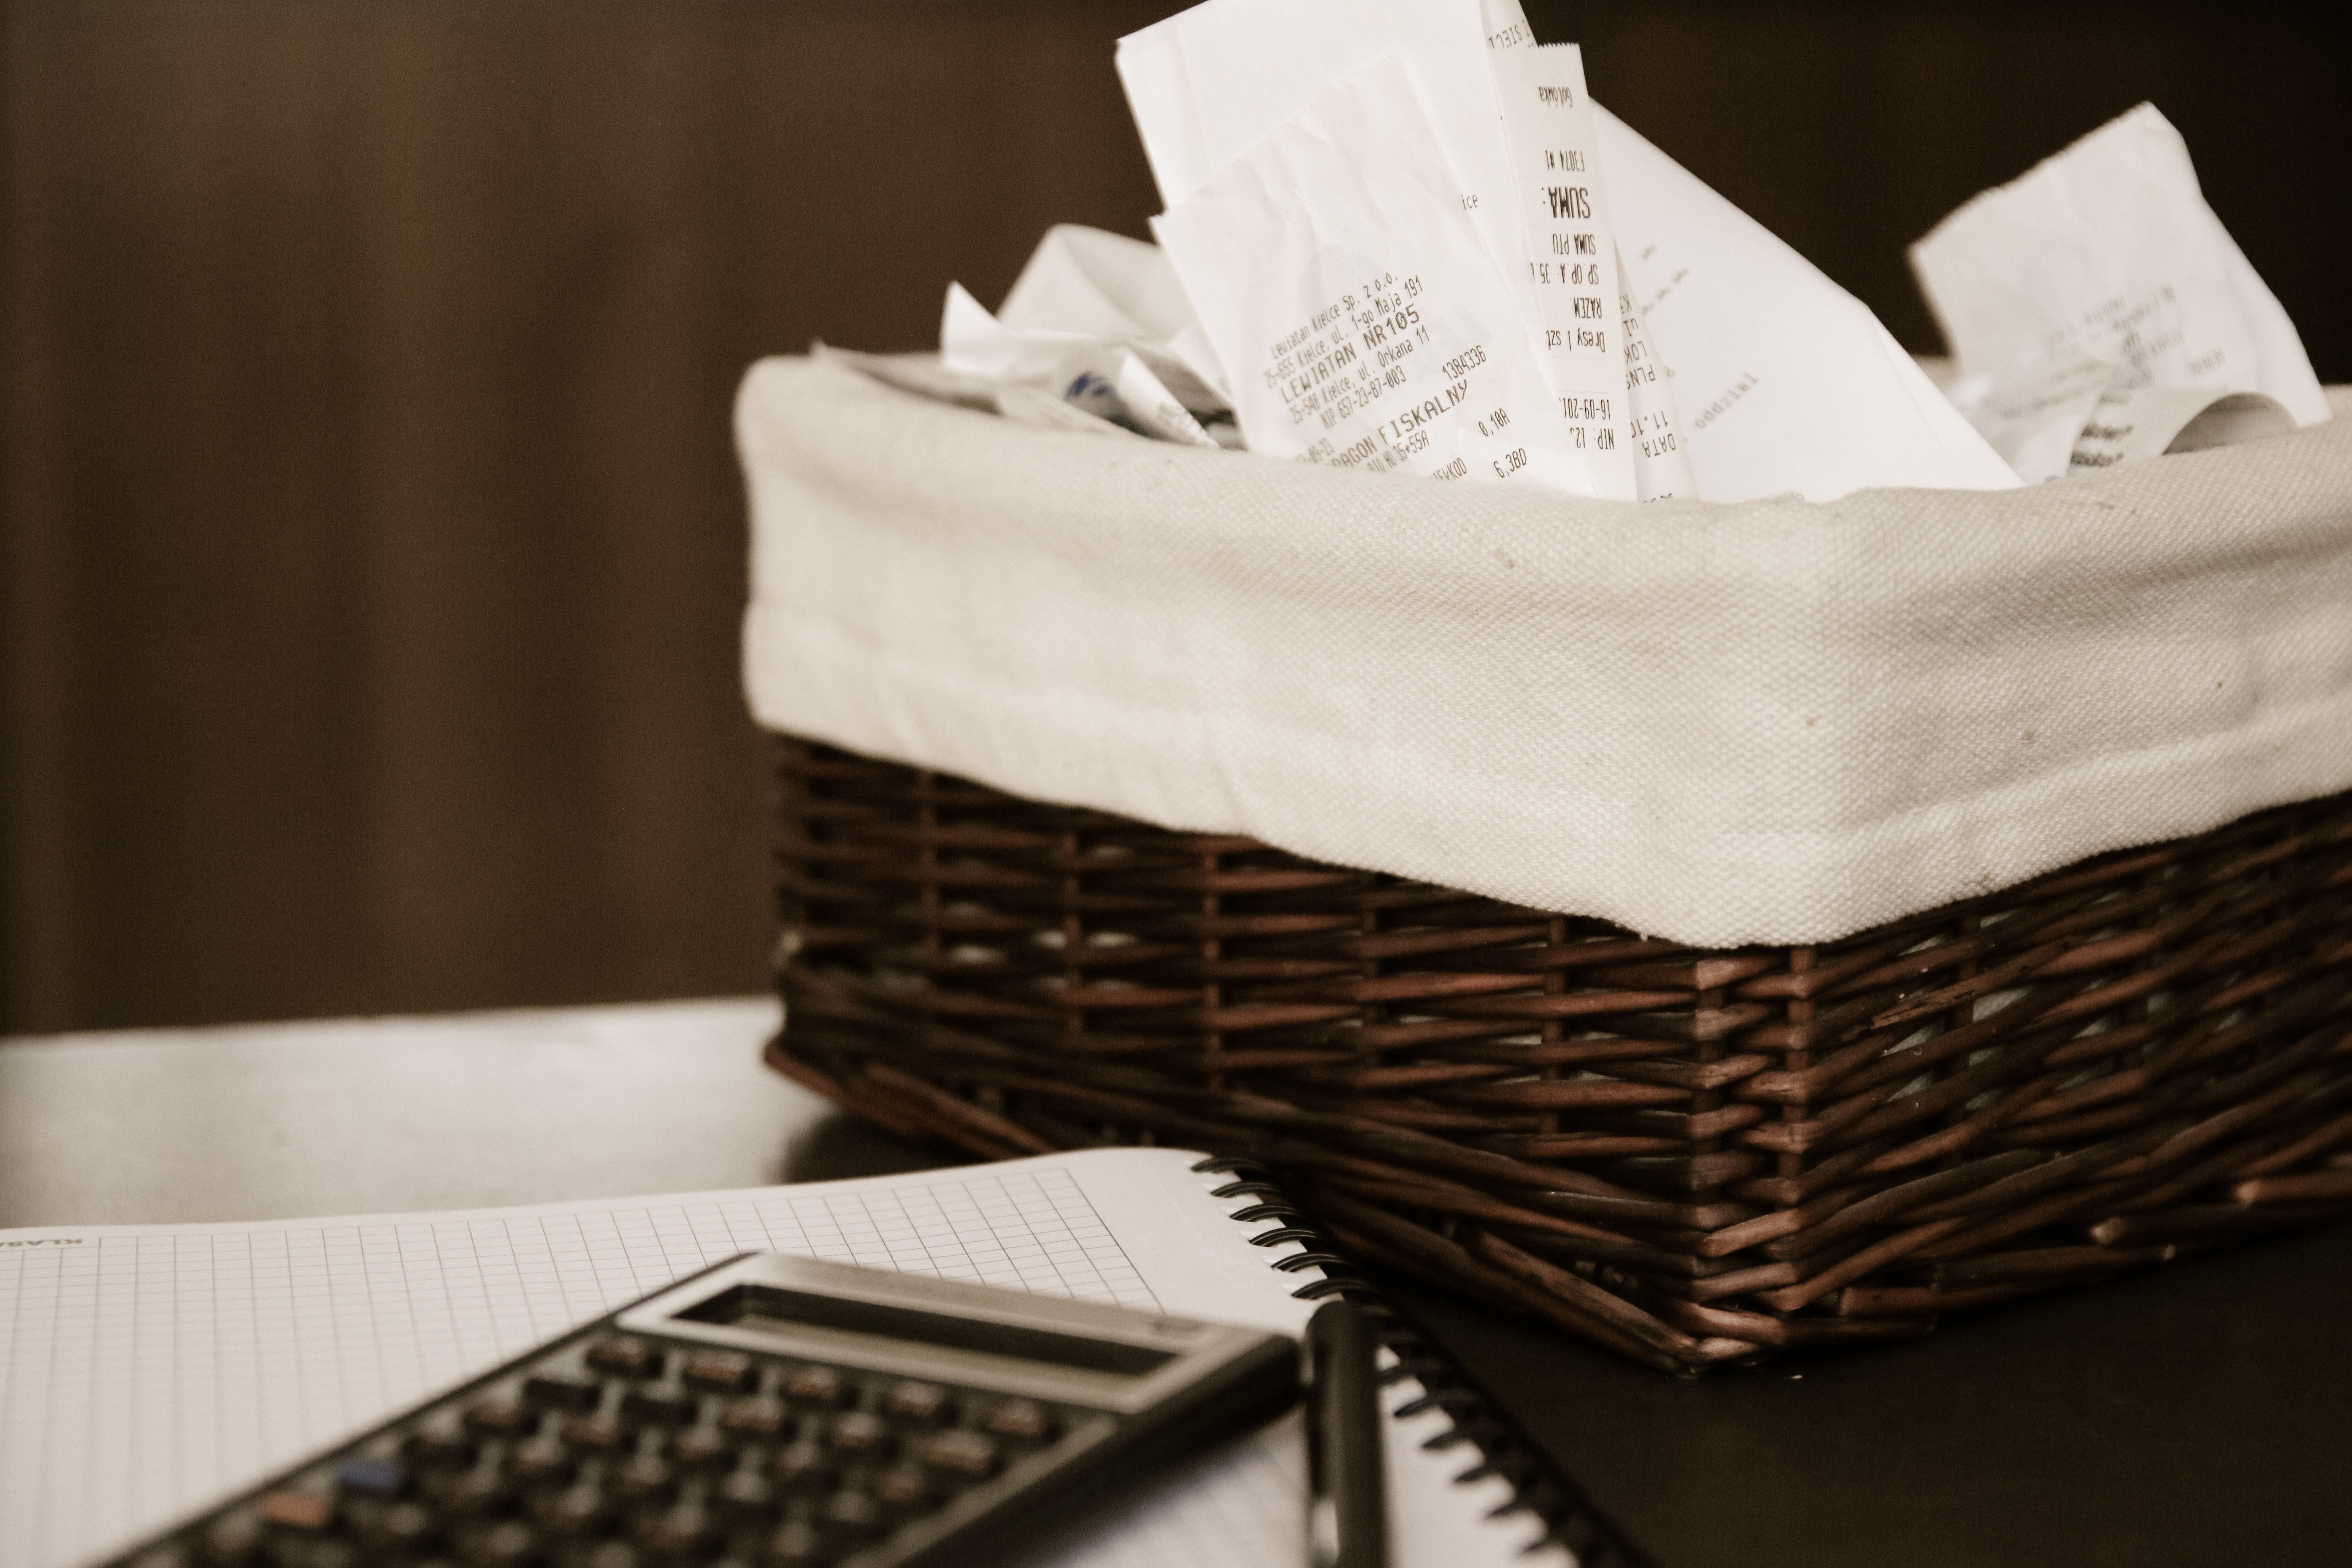
white, money, business, material, product, save, calculator, savings, taxes, bills